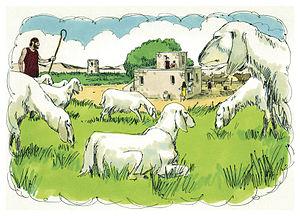
Illustration biblique du livre de la Deutéronome chapitre 1 עברית: 1 האיור המקראי של change me! פרק हिन्दी: {{{hi}}} अध्याय change me! की पुस्तक की बाइबिल चित्रण Bahasa Indonesia: Ilustrasi Alkitab dari Kitab Ulangan pasal 1 Italiano: Illustrazione biblica del libro della change me! Capitolo 1 日本語: change me!1章の本の聖書の実例 Jawa: Ilustrasi Alkitab saking Kitab Andharaning Torèt pasal 1 한국어: change me! 1 장 장부의 성경 그림 Bahasa Melayu: Ilustrasi Alkitab dari Kitab Ulangan pasal 1